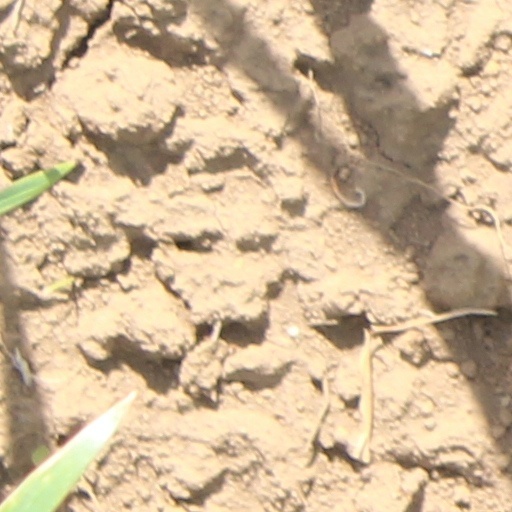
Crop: wheat